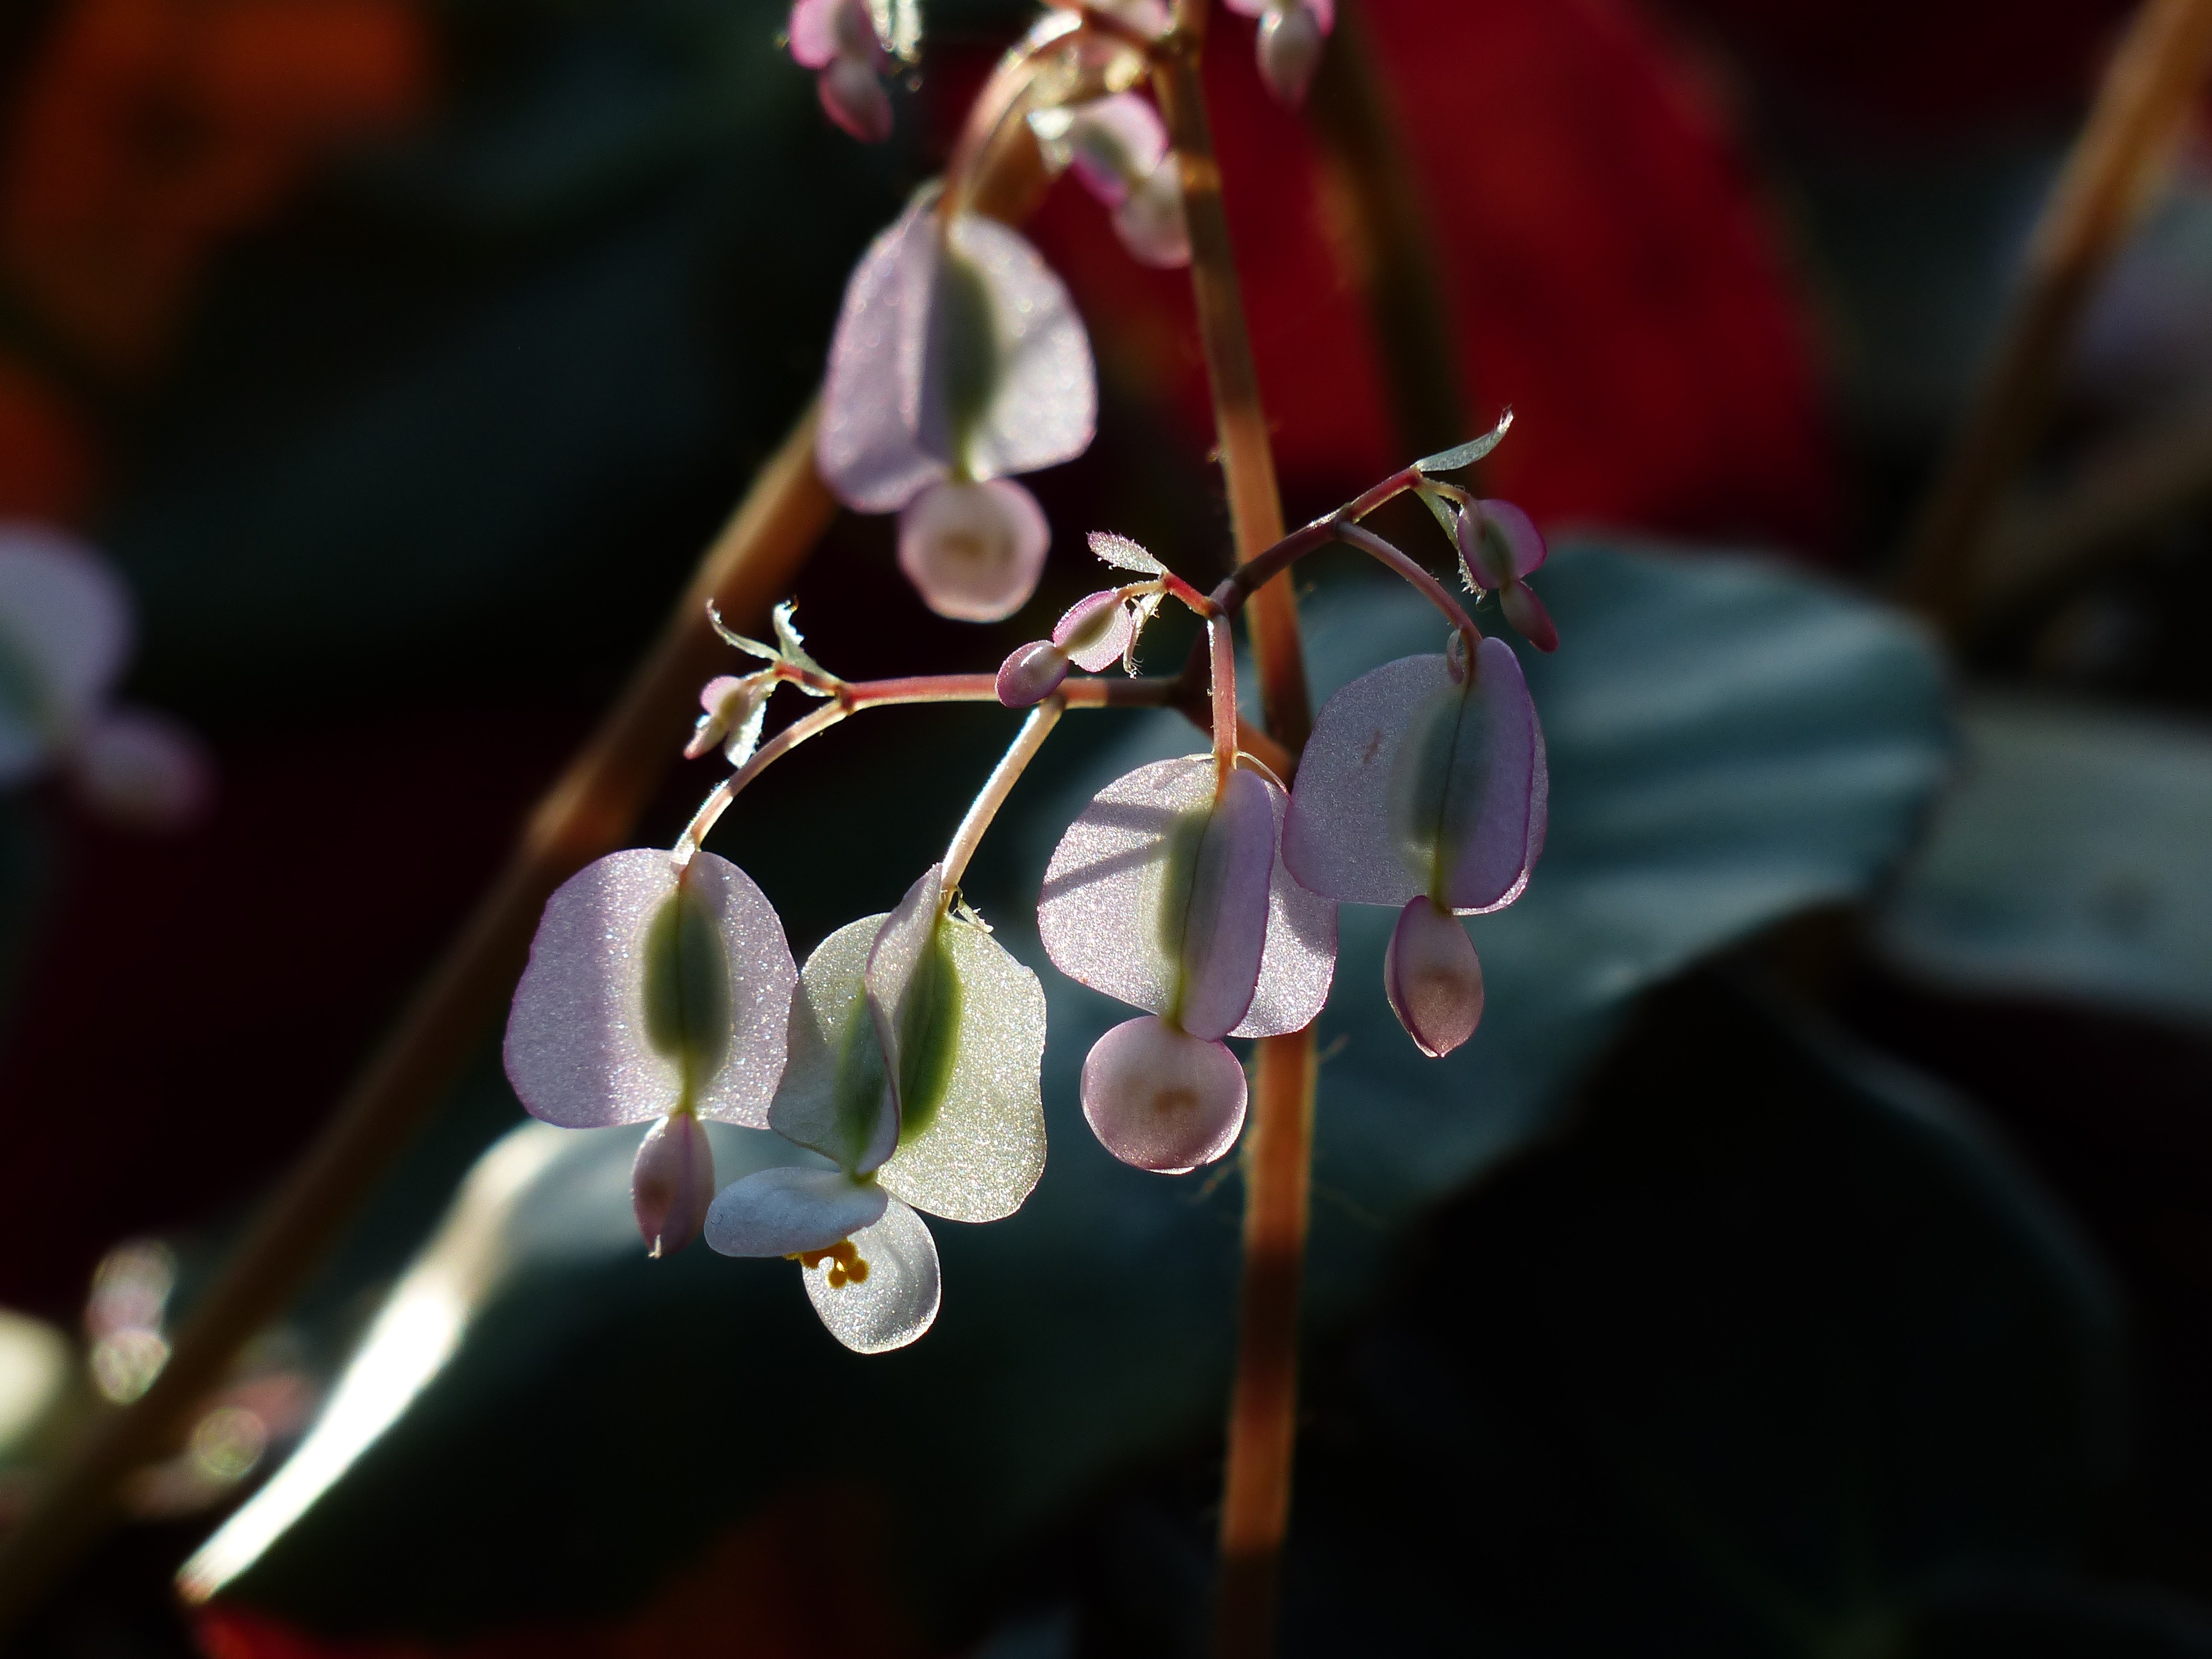
tree, nature, branch, blossom, plant, white, photography, leaf, flower, petal, bloom, bell, spring, red, autumn, botany, hanging, flora, season, houseplant, close up, seeds, begonia, back light, macro photography, ornamental plant, flowering plant, balcony plants, glazed includes, bedding plant, plant stem, land plant, begoniaceae, shrub begonia, schiefblatt, skew sheet plant